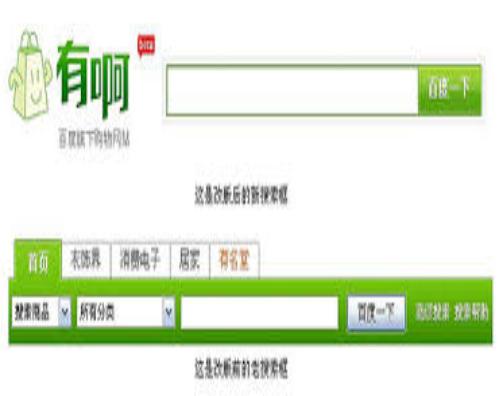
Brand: BaDuYoua
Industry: Others